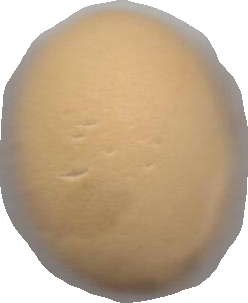
Variety: Grobogan